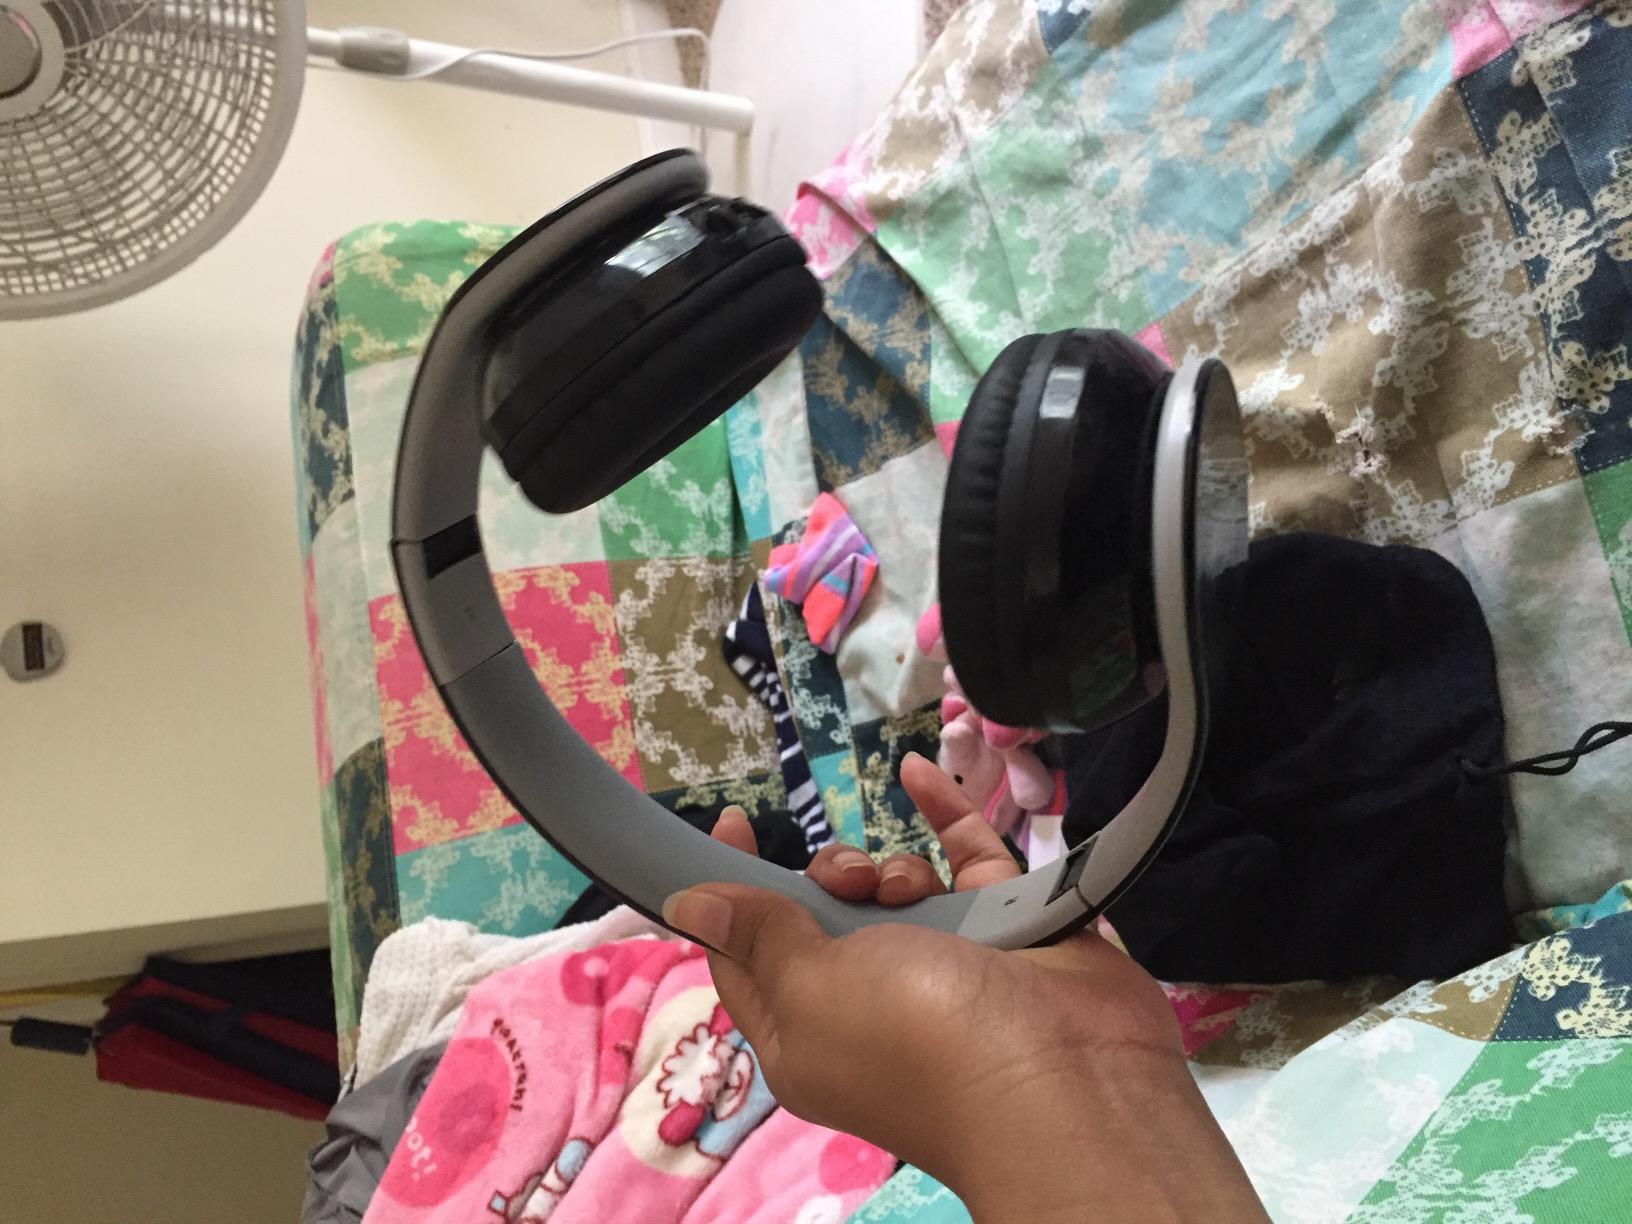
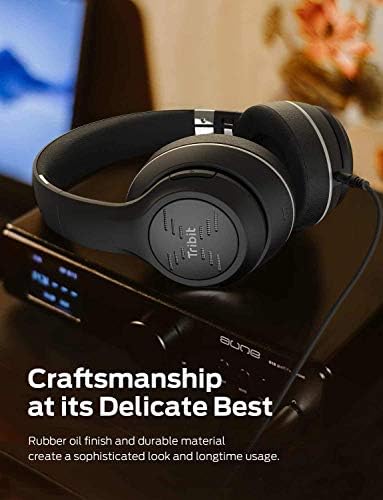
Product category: headphones
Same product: no